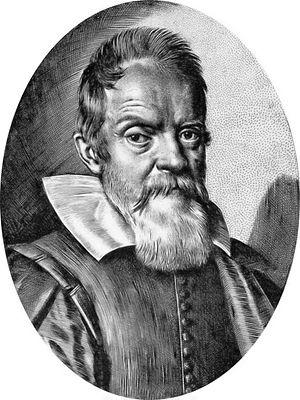
Portrait de Galileo Galilei réalisée par leoni. Português: Galileu Galilei. 中文: Galileo Galilei. Portrait by Leoni. Български: Галилео Галилей. Brezhoneg: Galileo Galilei. Ido: Galileo Galilei. Taqbaylit: Galileo Galilei. Türkçe: Ottavio Leoni - Galileo Galilei portresi (1578-1630).